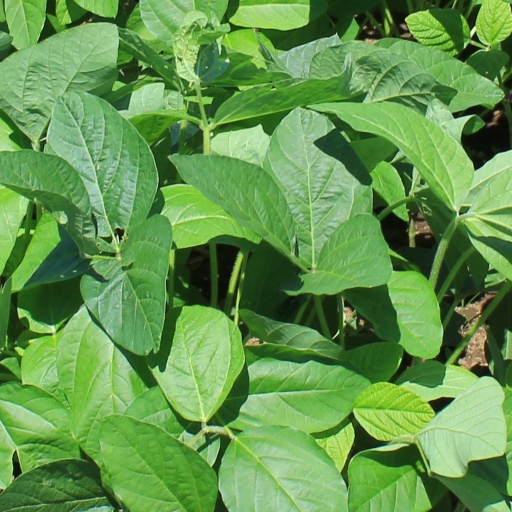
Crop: soybean